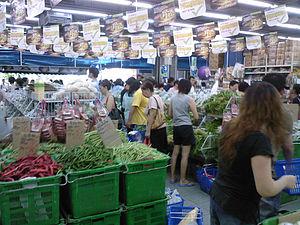
Sheng Siong Group Ltd., est la société mère de Sheng Siong Supermarket Pte Ltd., communément appelée Sheng Siong, la troisième plus grande chaîne de supermarchés et hypermarchés à Singapour.